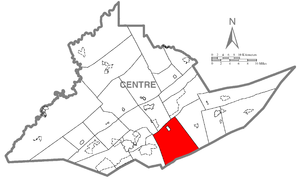
Potter Township est un township, situé au sud-est du comté de Centre, aux États-Unis. En 2010, il comptait une population de 3 517 habitants.